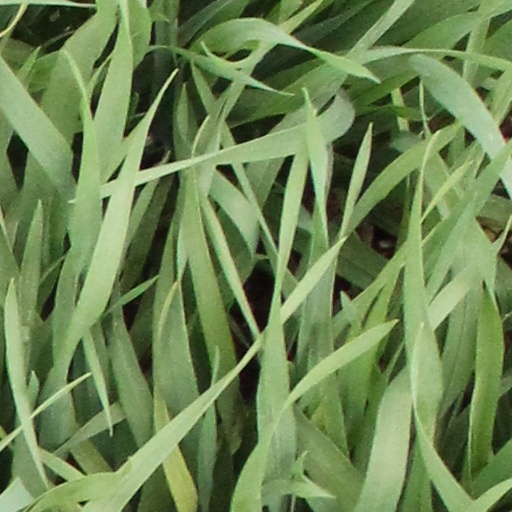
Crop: wheat